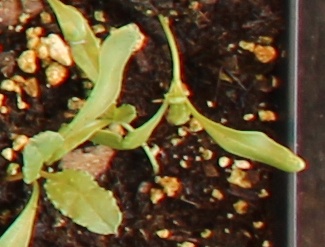
Label: Sugar beet